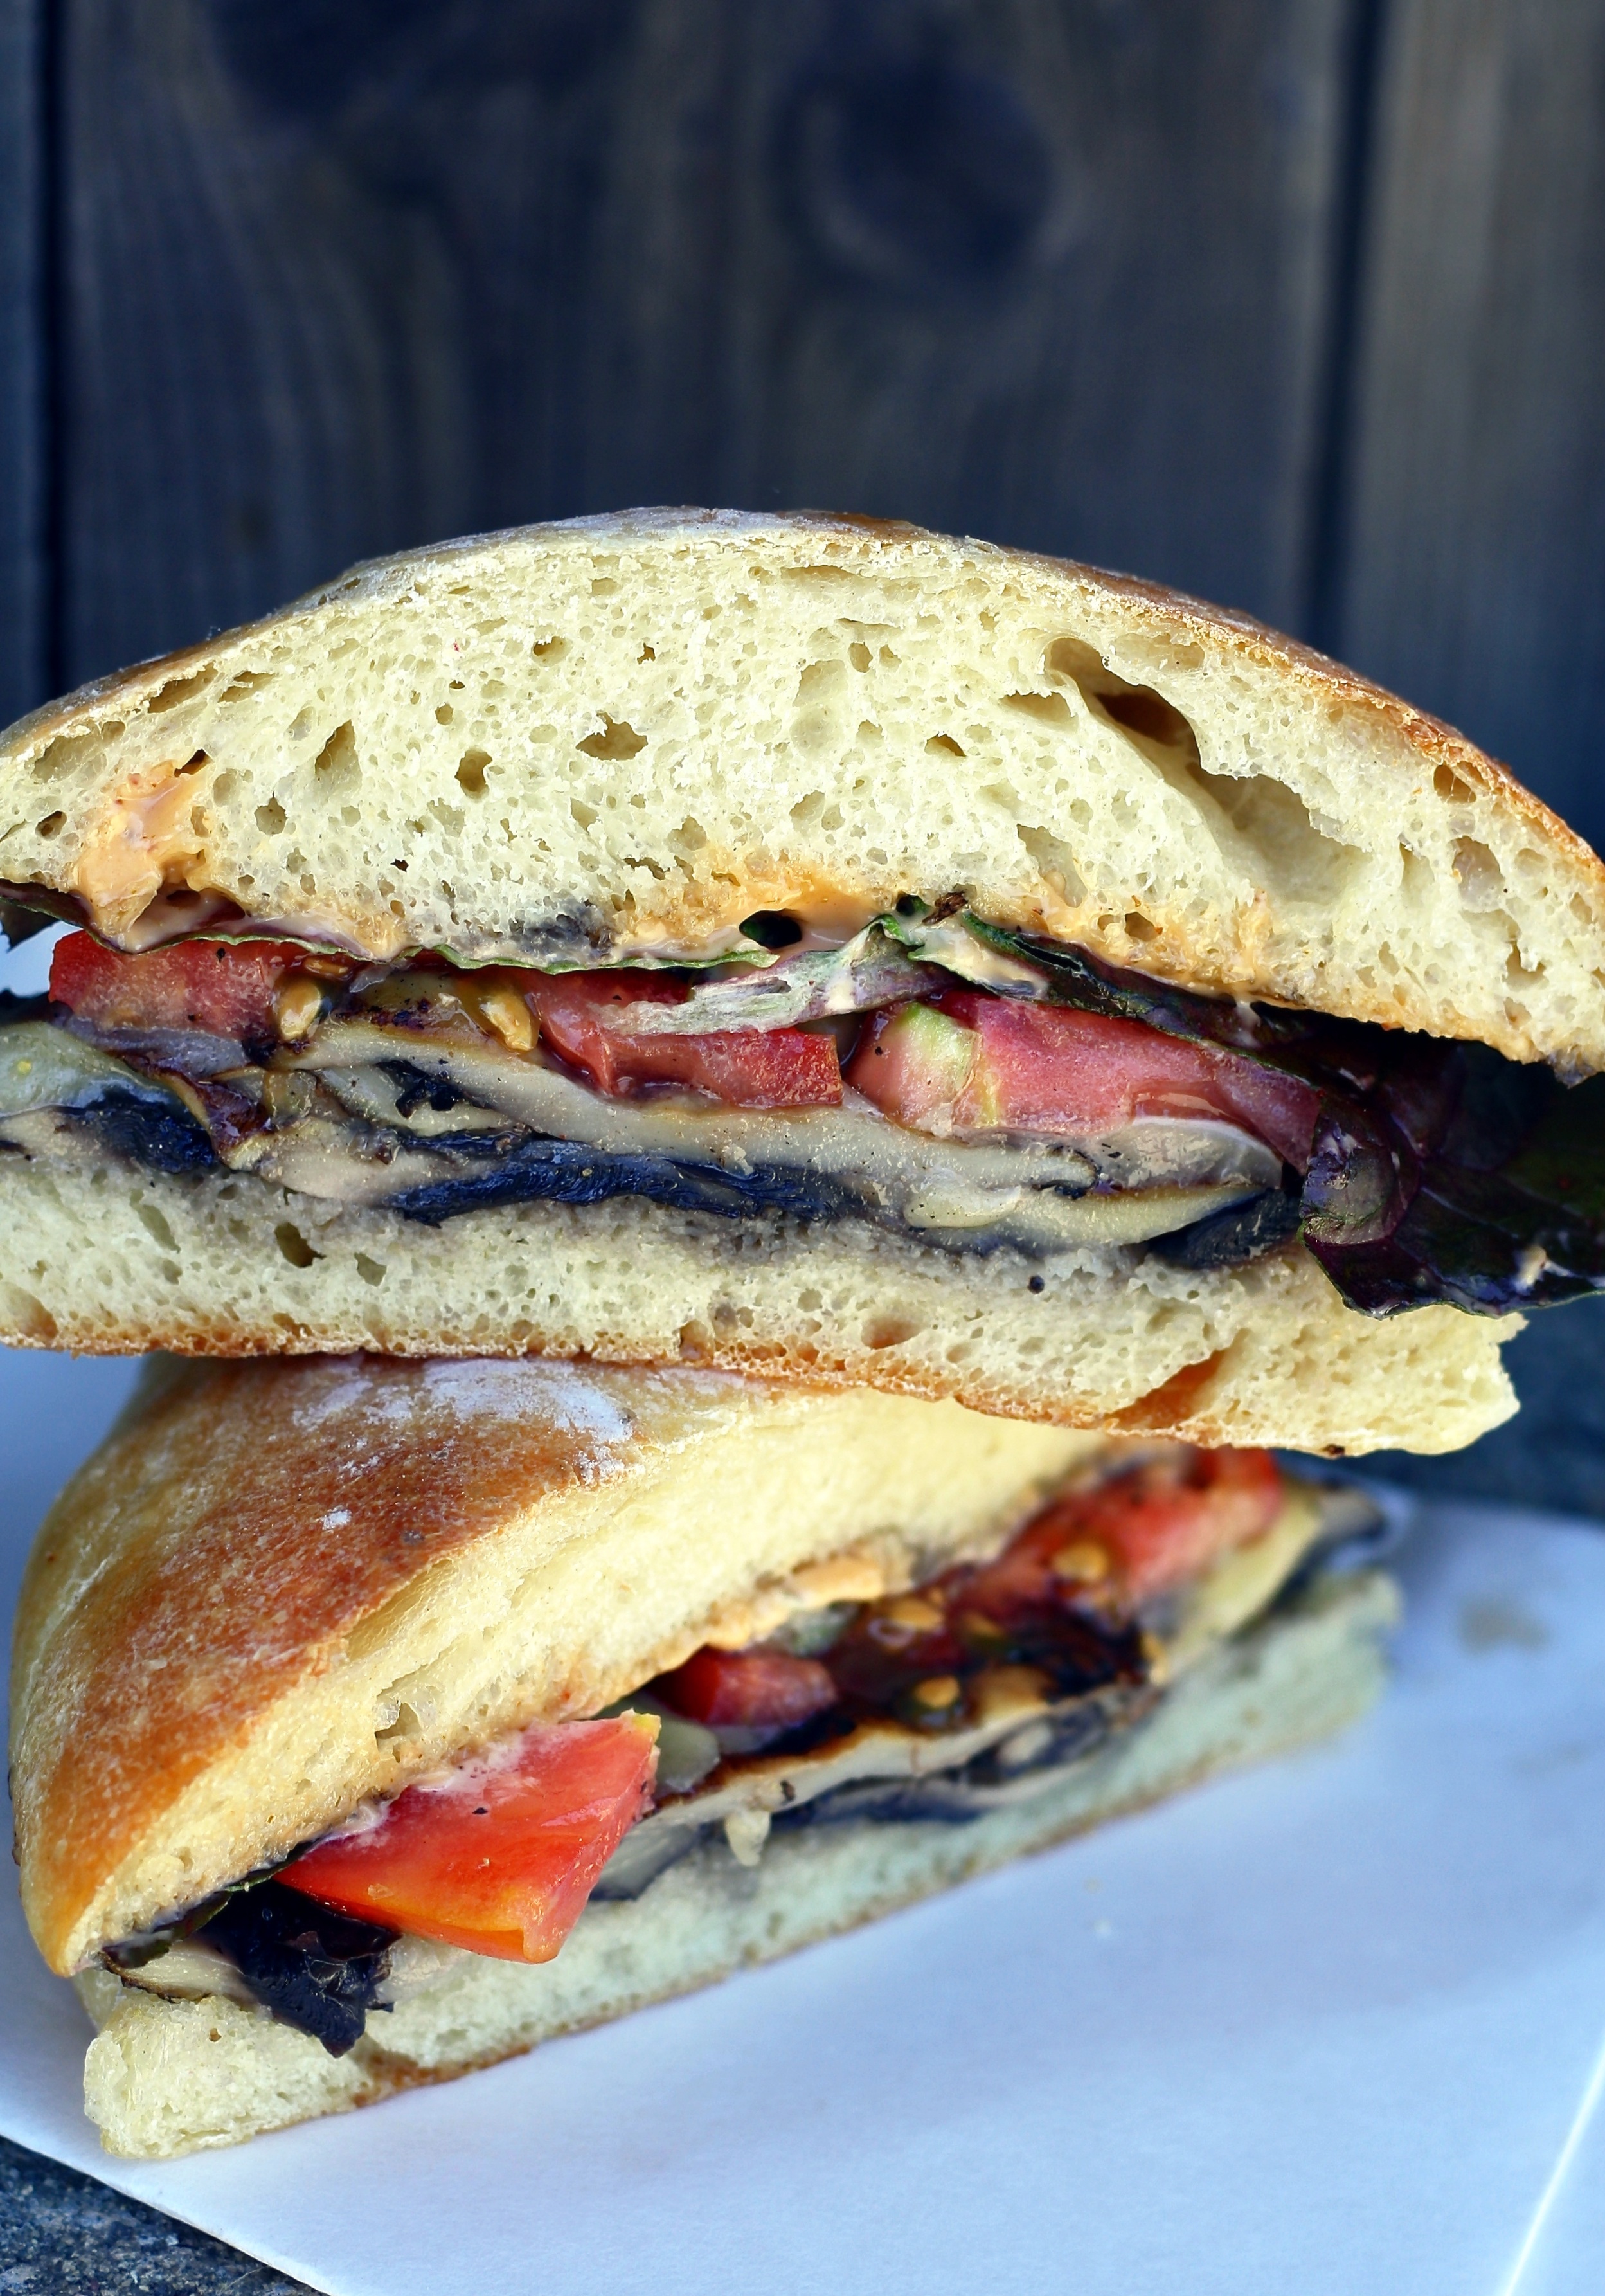
restaurant, dish, meal, food, produce, vegetable, fresh, breakfast, gourmet, healthy, lunch, cuisine, delicious, bread, sandwich, cheese, tomato, panini, nutrition, bistro, mushrooms, vegetarian, ciabatta, deli, yummy, roasted, gourmet food, shiitake, breakfast sandwich, muffuletta